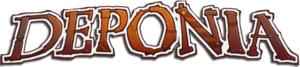
Deponia est un jeu vidéo d'aventure de type point & click développé par le studio allemand Daedalic Entertainment et sorti en 2012 en Allemagne. Le jeu est édité en France par Micro Application en juin 2012. Deponia est le premier volet d'une tétralogie éponyme développée par Daedalic Entertainment, précédant les volets Chaos on Deponia, Goodbye Deponia et Deponia Doomsday. En Allemagne, le jeu a reçu de bonnes critiques.